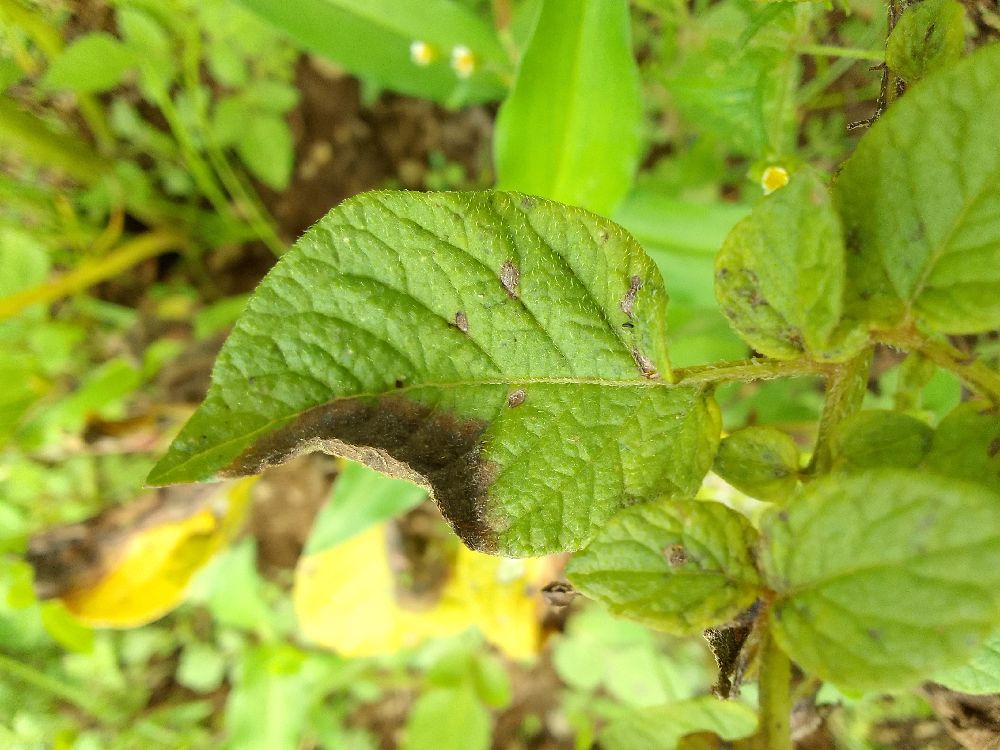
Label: Late blight